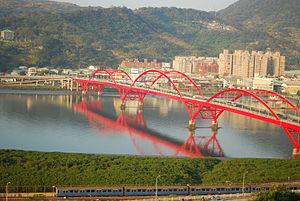
Cette liste de ponts de Taïwan a pour vocation de présenter une liste de ponts remarquables de Taïwan, tant par leurs caractéristiques dimensionnelles, que par leur intérêt architectural ou historique.